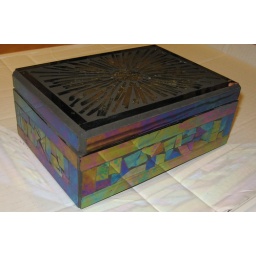
Covered a wooden box with iridescent glass, and used tg on the lid, over gold glitter paint.